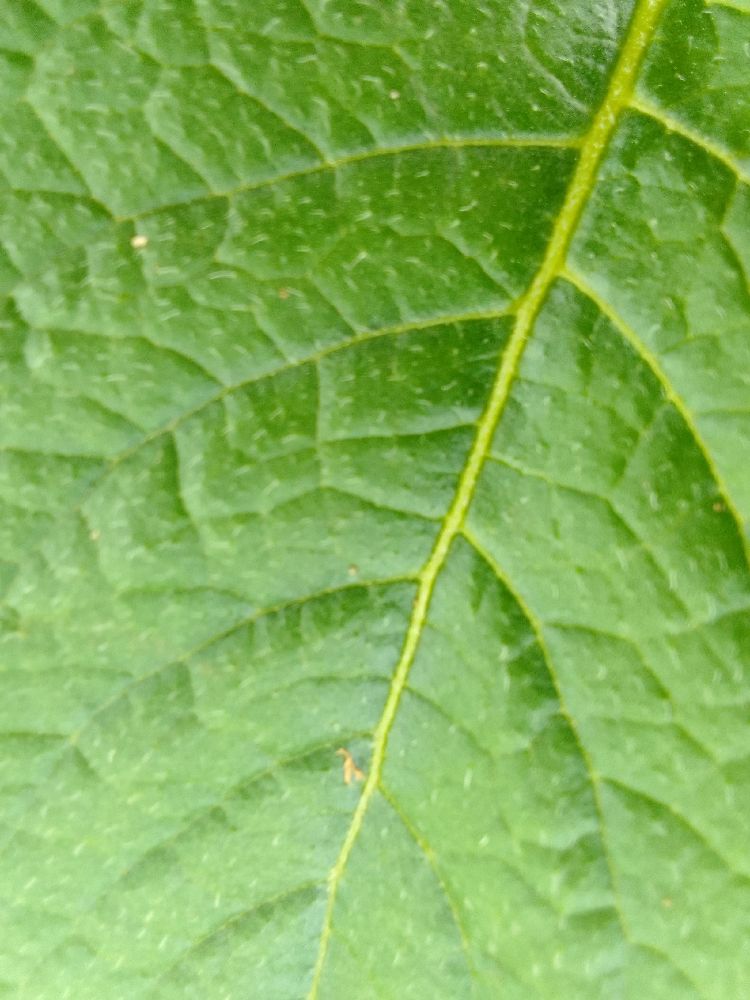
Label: Healthy